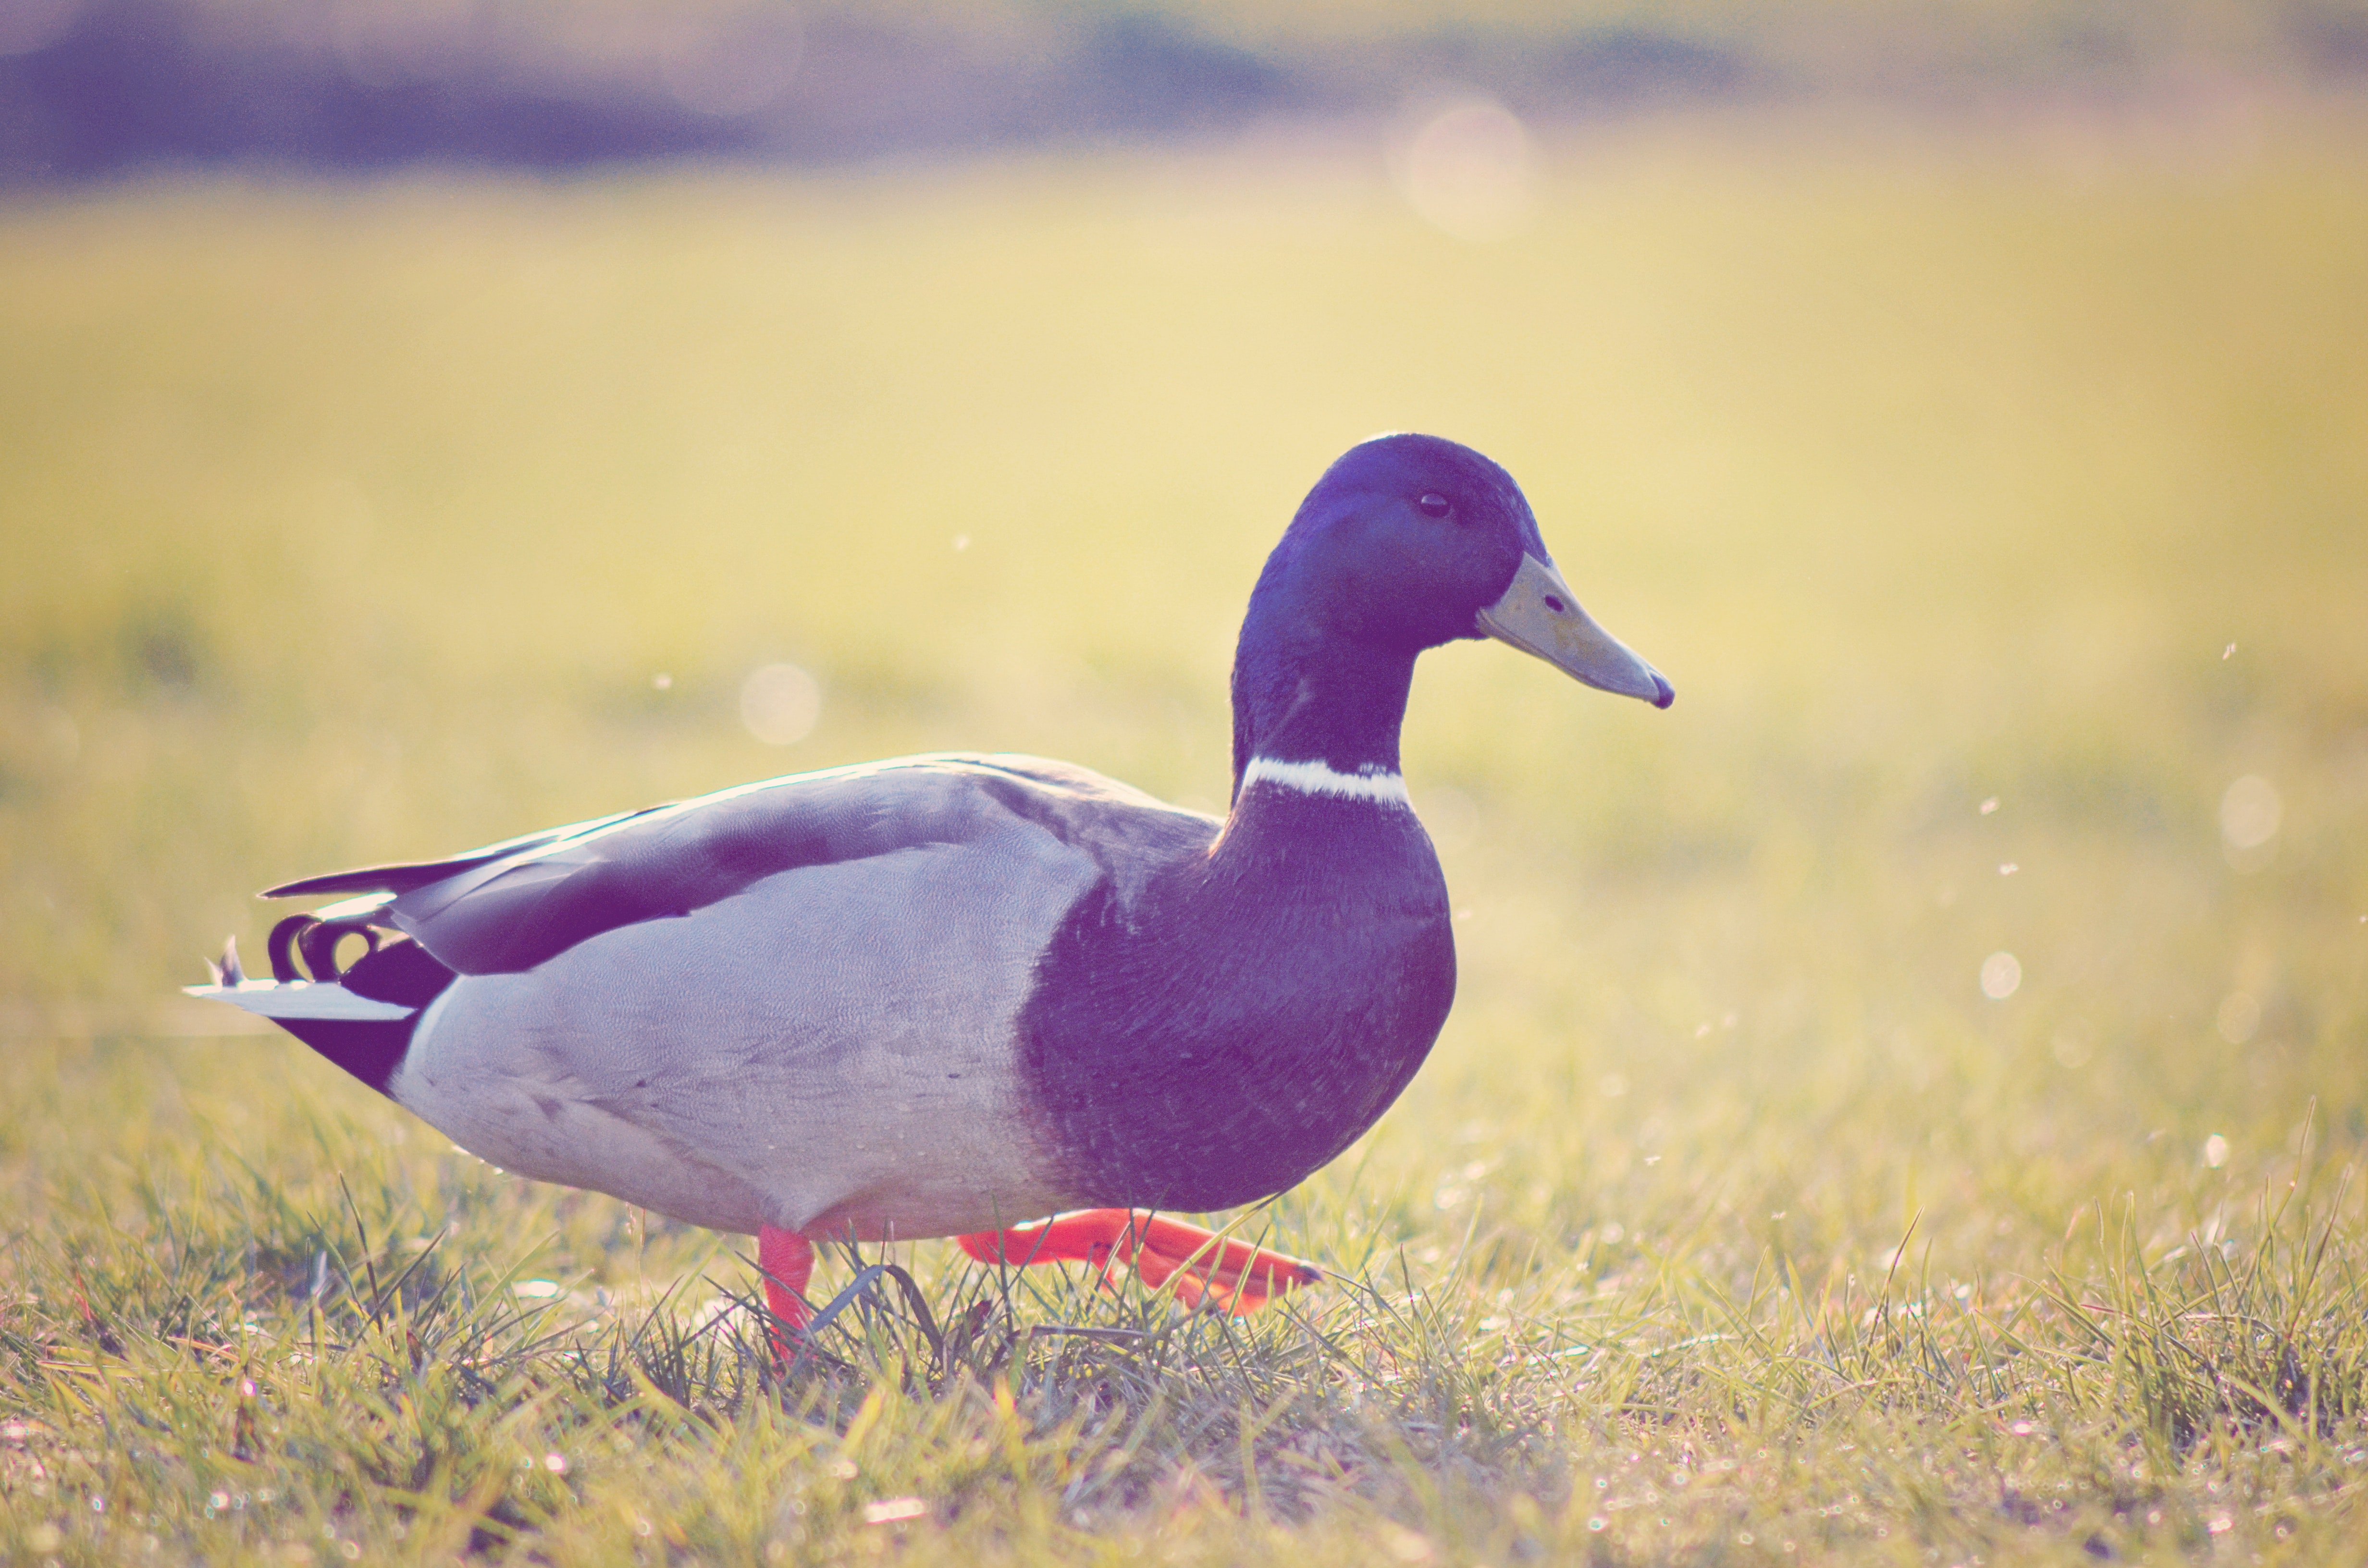
animal, bird, duck, water bird, ducks, geese and swans, beak, waterfowl, mallard, wildlife, organism, livestock, goose, adaptation, plant, pond, American Black Duck